Langley High School (Fairfax County, Virginia)

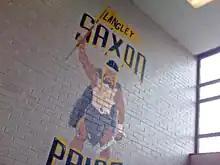
A mural of a yellow-haired warrior with a horned helmet.

Langley plays in the AAA Liberty District of the Northern Region. The Langley sports teams are all referred to as the "Saxons.".